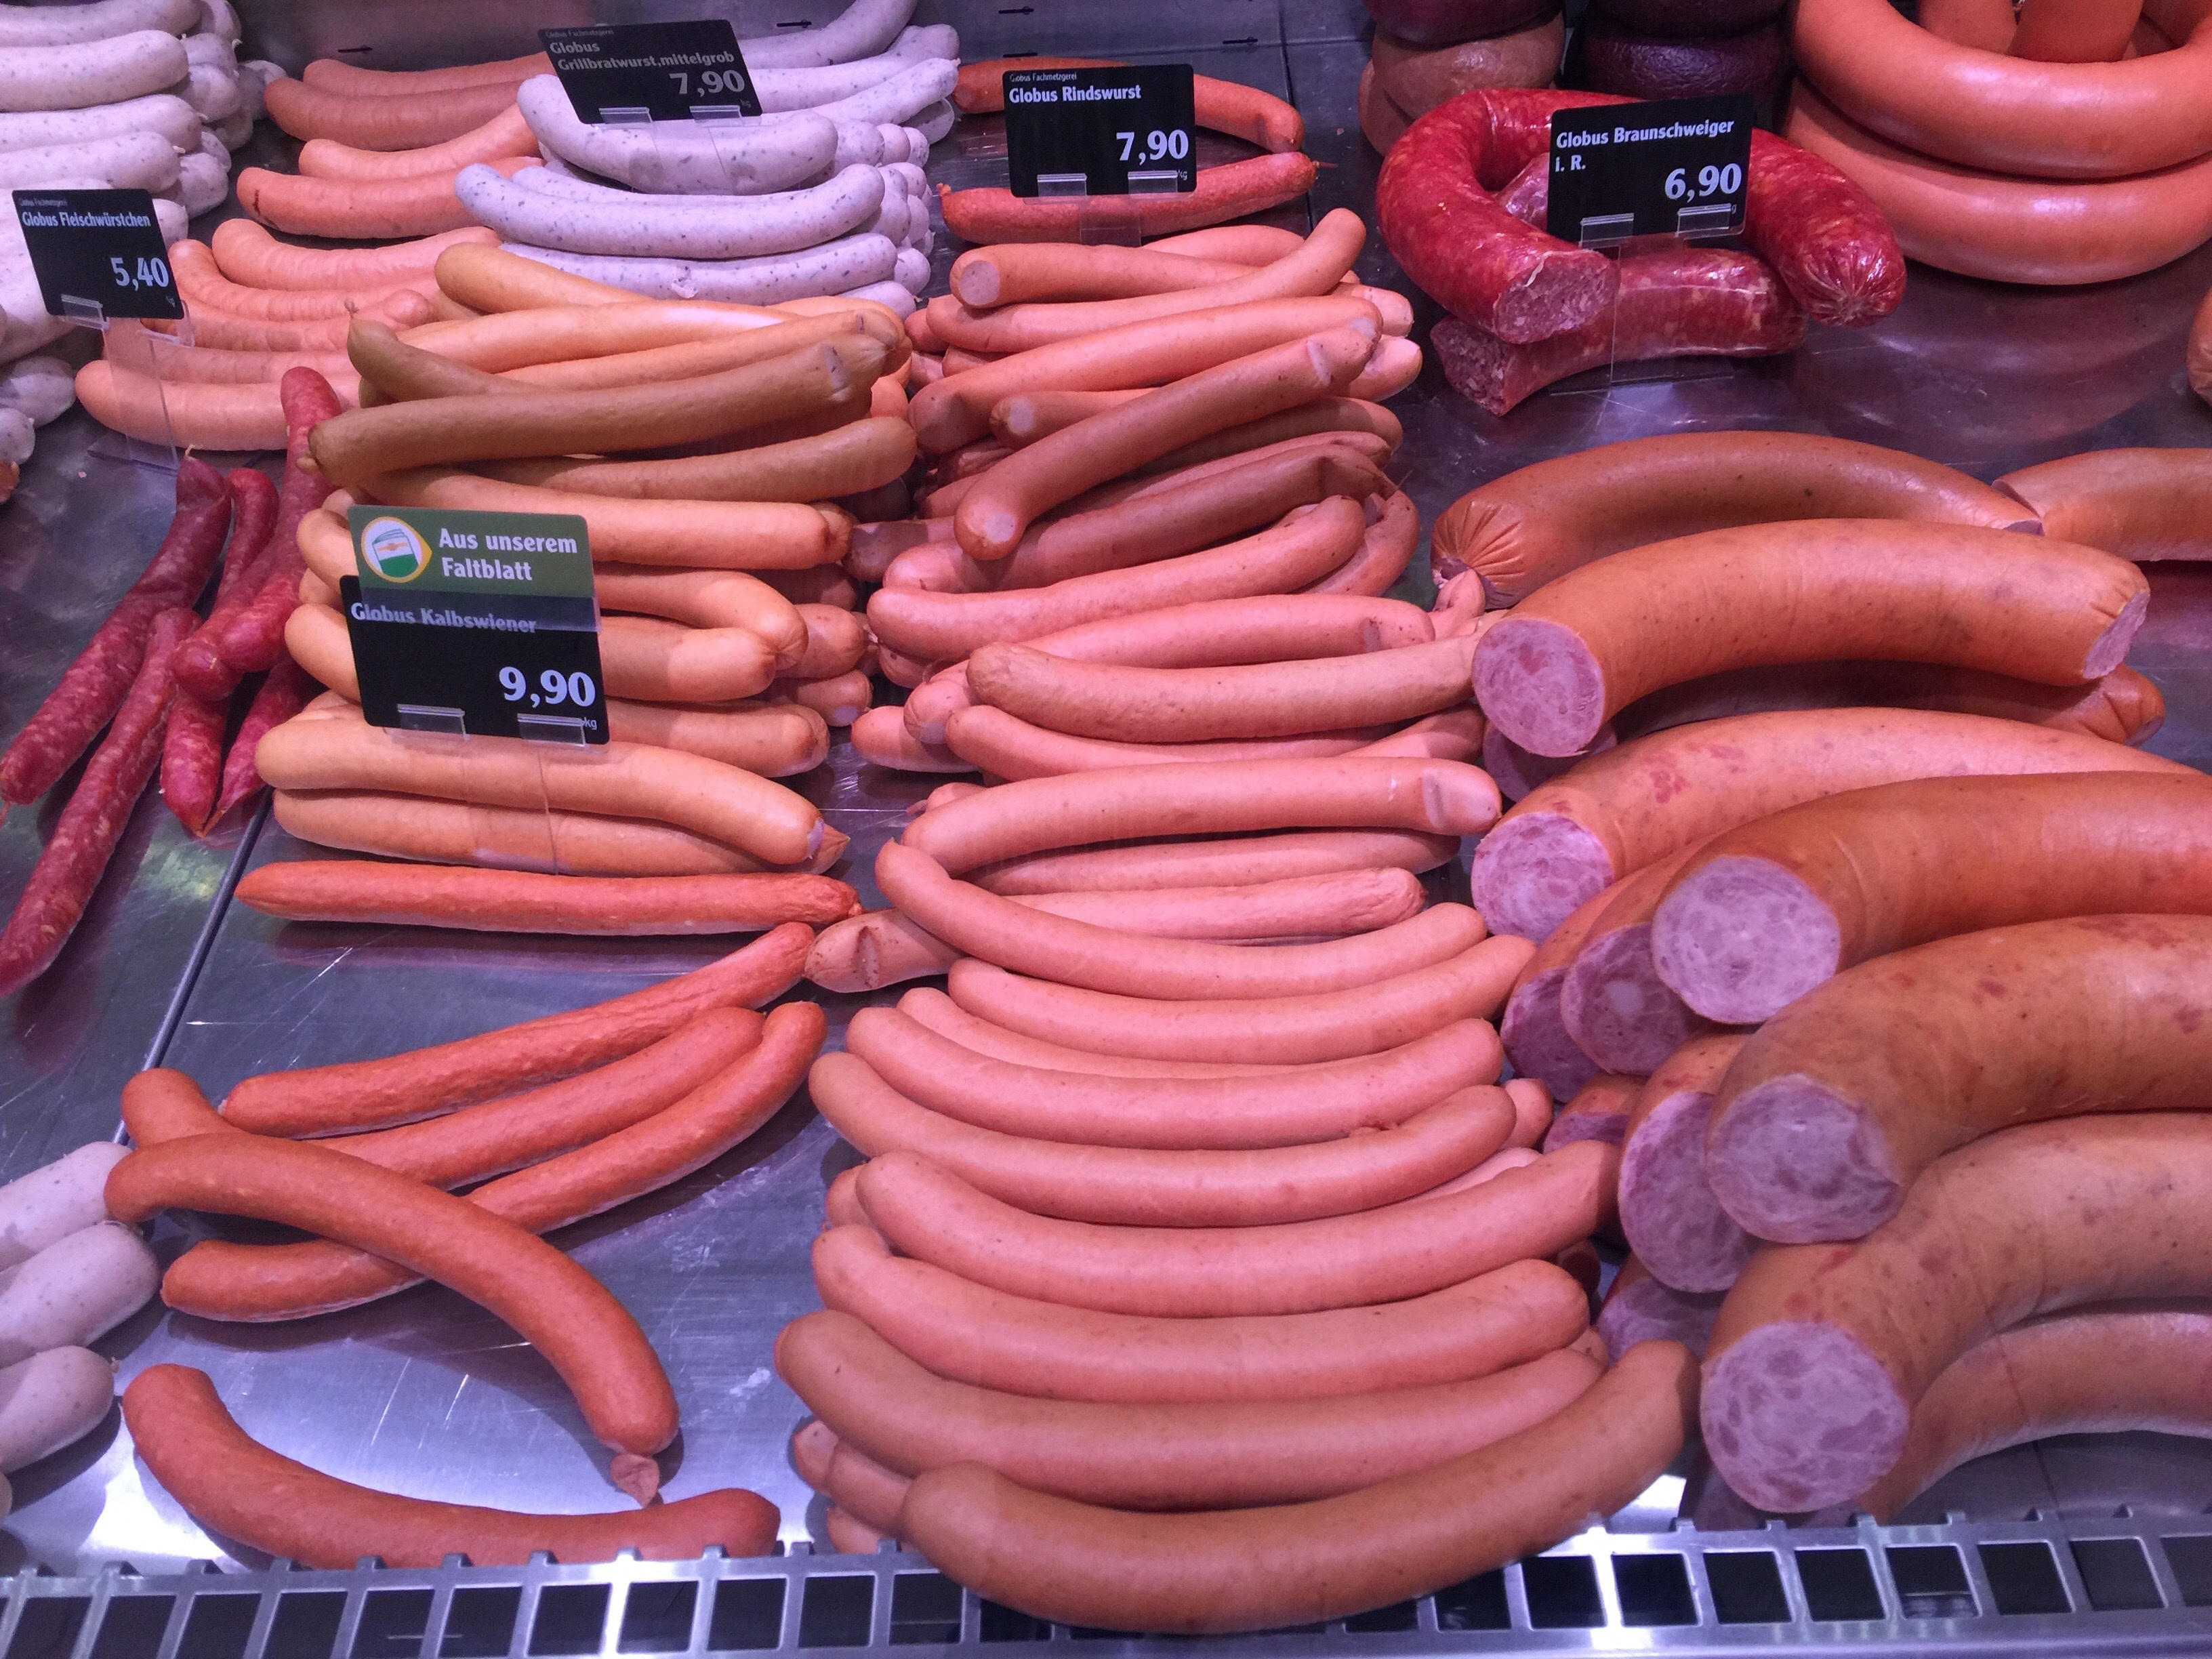
dish, food, meat, cuisine, sausage, bratwurst, butchery, sausages, vienna sausage, animal source foods, kielbasa, frankfurter w rstchen, bologna sausage, boerewors